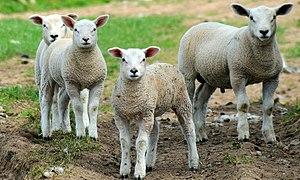
Agneaux et agnelles du Périgord
"Agneau du Périgord est une appellation, protégée par une indication géographique protégée, désignant une carcasse bouchère d'agneau impérativement né, élevé et abattu dans la ""zone Périgord"".